Dinkus

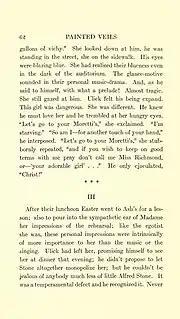
Three asterisks used as a dinkus in the James Huneker novel "Painted Veils". In this case, it is being used to accentuate the end of a particularly racy chapter, priming the reader for the change in tone.

In typography, a dinkus is a typographic symbol which often consists of three spaced asterisks or bullets in a horizontal row, i.e. ∗∗∗ or ••• . The symbol has a variety of uses, and it usually denotes an intentional omission or a logical "break" of varying degree in a written work. This latter use is similar to a subsection, and it indicates to the reader that the subsequent text should be re-contextualized. When used this way, the dinkus typically appears centrally aligned on a line of its own with vertical spacing before and after the symbol. The dinkus has been in use in various forms since . Historically, the dinkus was often represented as an asterism, , though this use has fallen out of favor and is now nearly obsolete.